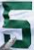
Number: 5